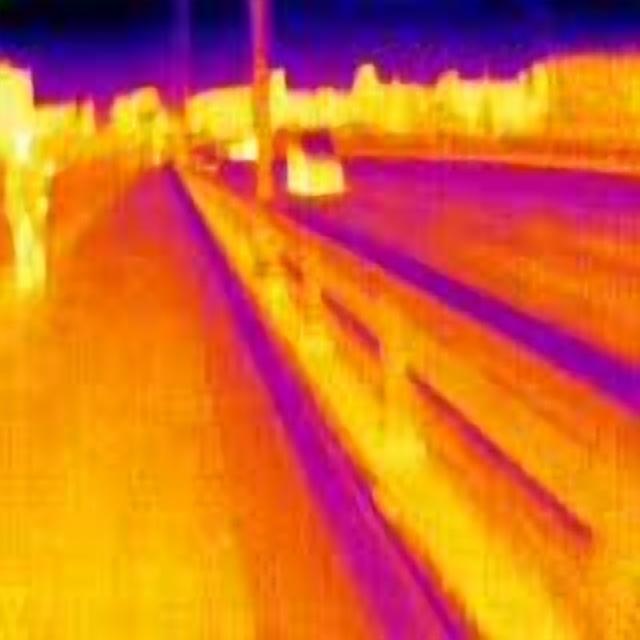
Detected objects:
label: person